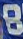
Number: 8